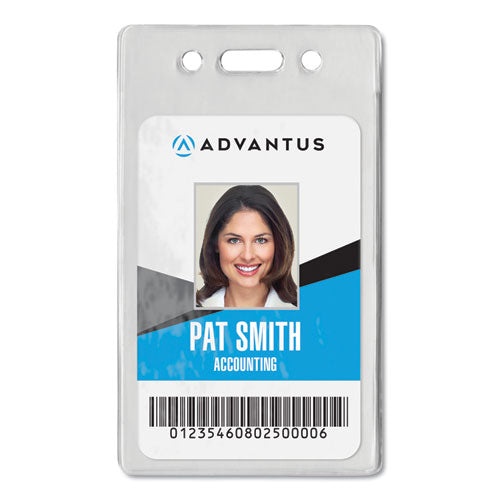
Advantus Proximity ID Badge Holders, Vertical, Clear 2.68" x 4.38" Holder, 2.38" x 3.63" Insert, 50/Pack
Advantus Proximity ID Badge Holders, Vertical, Clear 2.68" x 4.38" Holder, 2.38" x 3.63" Insert, 50/Pack Badge ID holders keep valuable, high-tech proximity cards safe and clean. Thread a strap clip or neck chain adapter through to lock in place. Orientation: Vertical; Name Badge Holder Length: 4.38"; Name Badge Holder Width: 2.68"; Name Badge Holder Color(s): Clear.. Part No# : AVT75451 Manufacturer : Advantus Manufacturer Part No# : 75451 UPC : 091141754518 Weight : 0.696 Depth : 4.625 Width : 2.625 Hight : 1.75 Item Specifications Global Product Type : Name Badge Kits-Standard Card Holders Global Product Type : Name Badge Kits-Standard Card Holders Orientation : Vertical Name Badge Holder Length : 4.38" Name Badge Holder Width : 2.68" Name Badge Holder Color(s) : Clear Name Badge Holder Material(s) : Vinyl Name Badge Label Length : 3.63" Name Badge Label Width : 2.38" Name Badges per Unit : 50 Pre-Consumer Recycled Content Percent : 0% Post-Consumer Recycled Content Percent : 0% Total Recycled Content Percent : 0% Product Tag: ADVANTUS; Badge Holder; ID Badge; ID Holder; Proximity Badge Holder; Security; Passes; Identification; Pass-cards; Tags
Brand: Advantus
Category: Office Supplies > General Office Supplies > Paper Products > Blank ID Cards